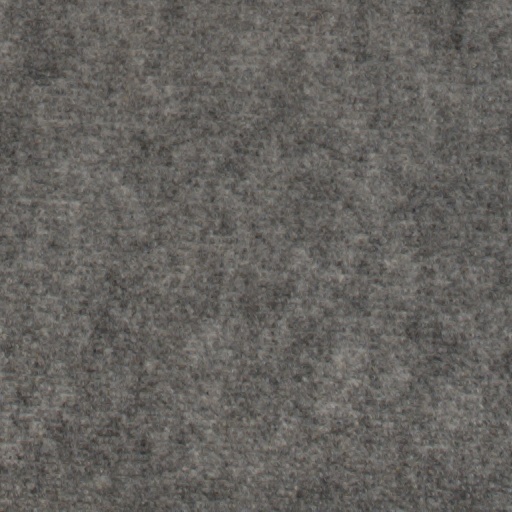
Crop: wheat